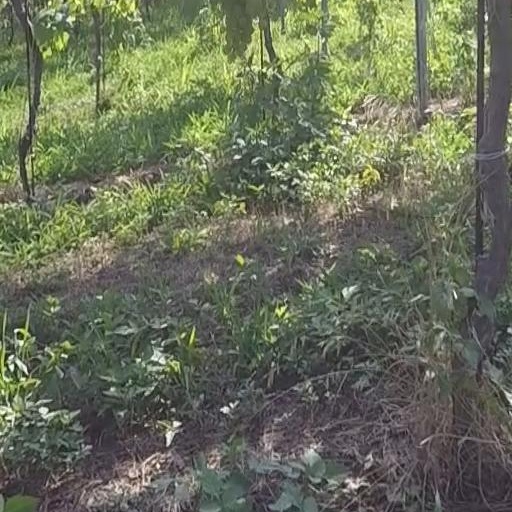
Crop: grape